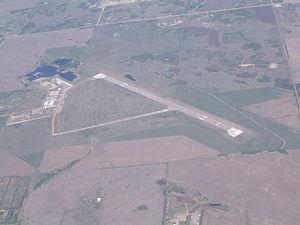
L'aéroport de North Battleford est un aéroport situé en Saskatchewan, au Canada.